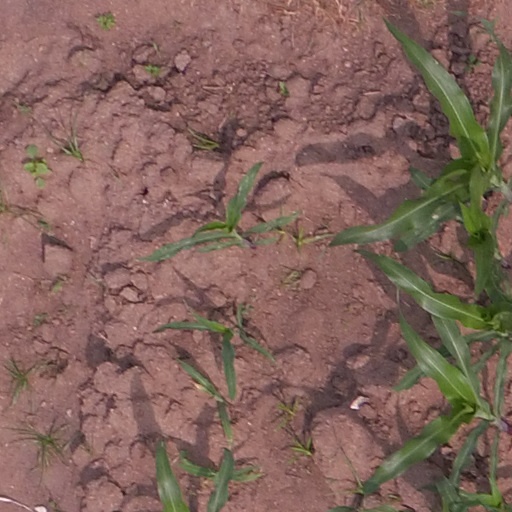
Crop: maize; corn